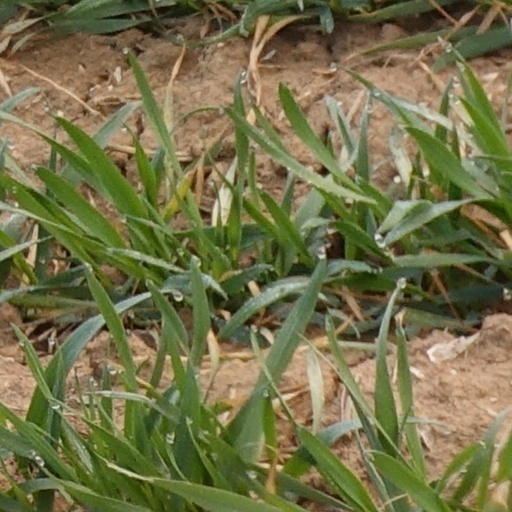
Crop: wheat